Leonard Calvert

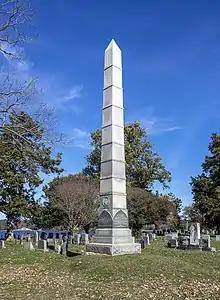
Leonard Calvert monument in St. Mary's City

Following his brother's instructions, Leonard Calvert at first attempted to govern the country in an absolutist way, but in January 1635, he had to summon a colonial assembly, which became the foundation and first session of the modern General Assembly of Maryland, the third legislature to be established in the English colonies after the House of Burgesses in the Dominion of Virginia and the General Court in the Commonwealth of Massachusetts. In 1638, the Assembly forced him to govern according to the common law of England, and subsequently the right to initiate legislation passed to the new General Assembly, representing the common "freeholders" (owners of freehold property) as subjects of the Crown.